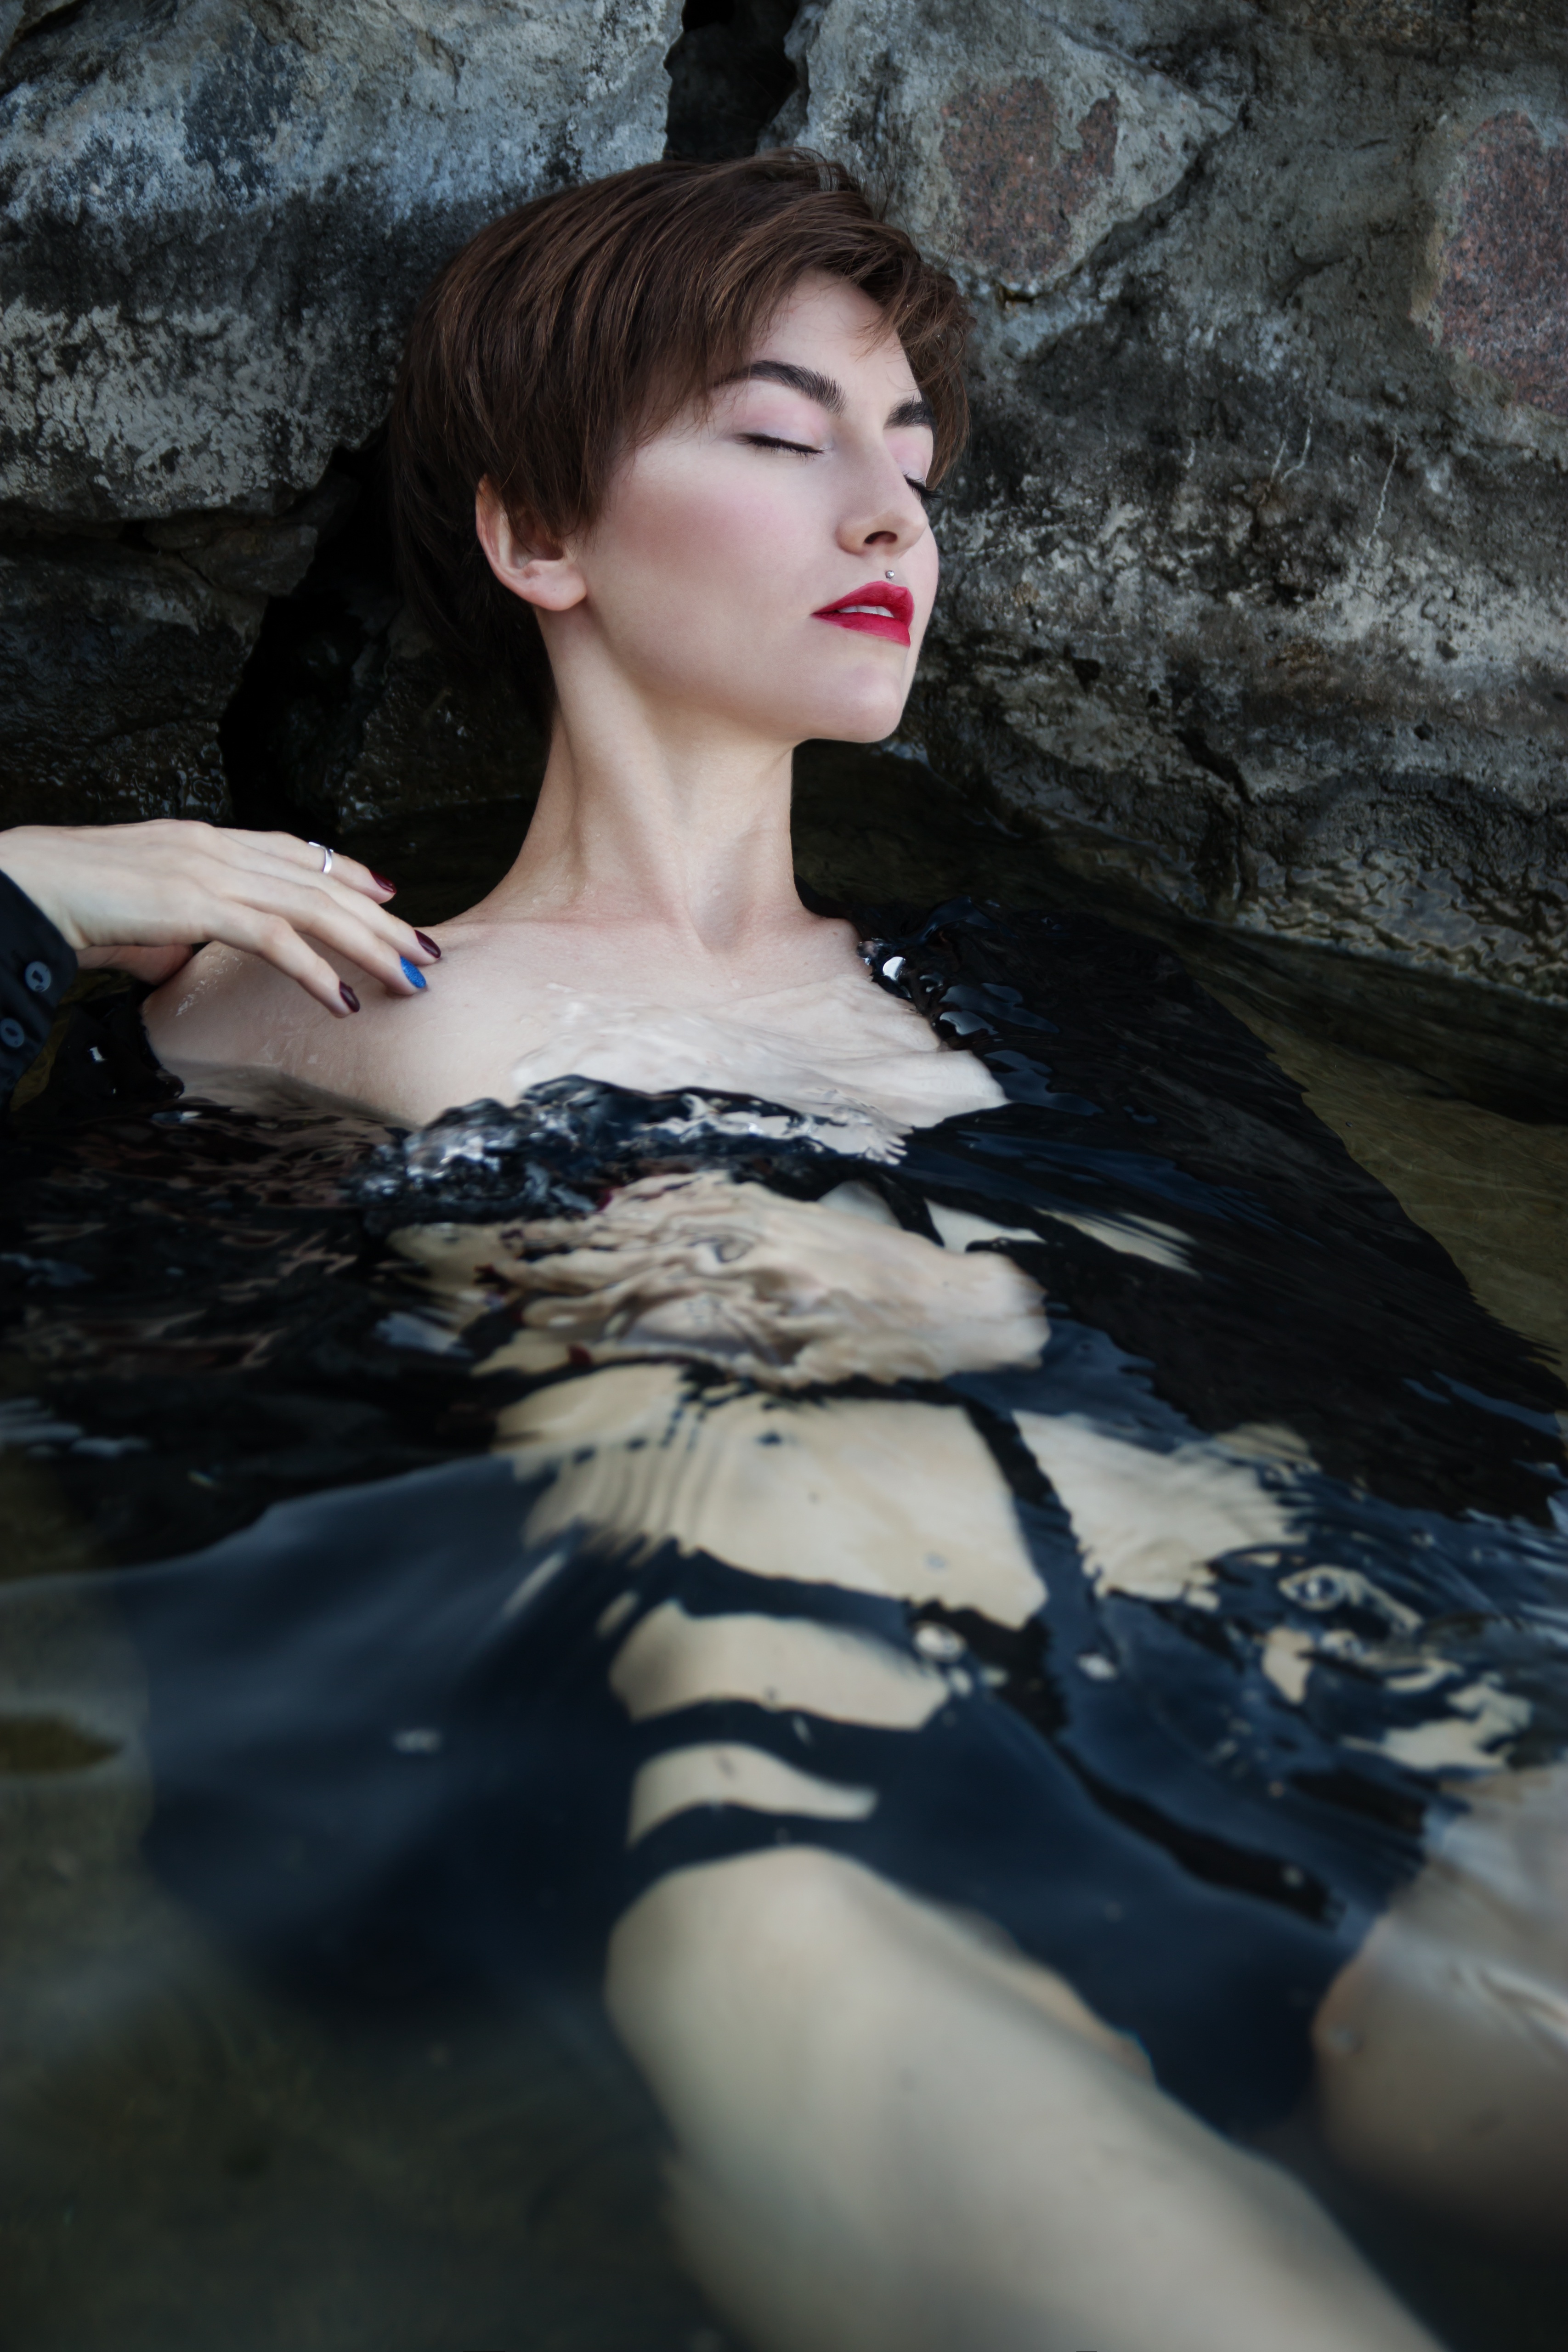
sea, water, person, girl, woman, photography, wet, leg, portrait, model, spring, fashion, blue, clothing, lady, long neck, dress, swimsuit, photograph, beauty, image, short hair, photo shoot, red lips, art model, goth subculture, dvushka, in a bathing suit, erotically